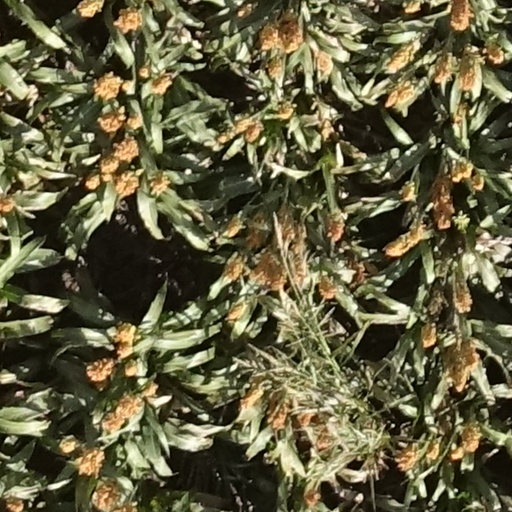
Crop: sorghum